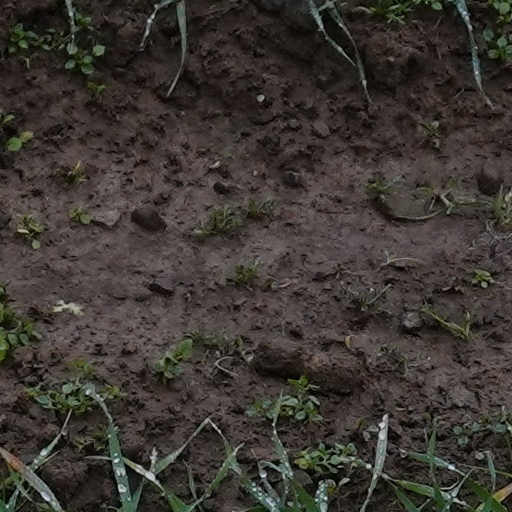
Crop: wheat